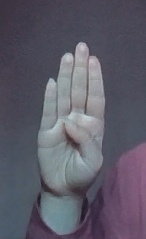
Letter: kaaf